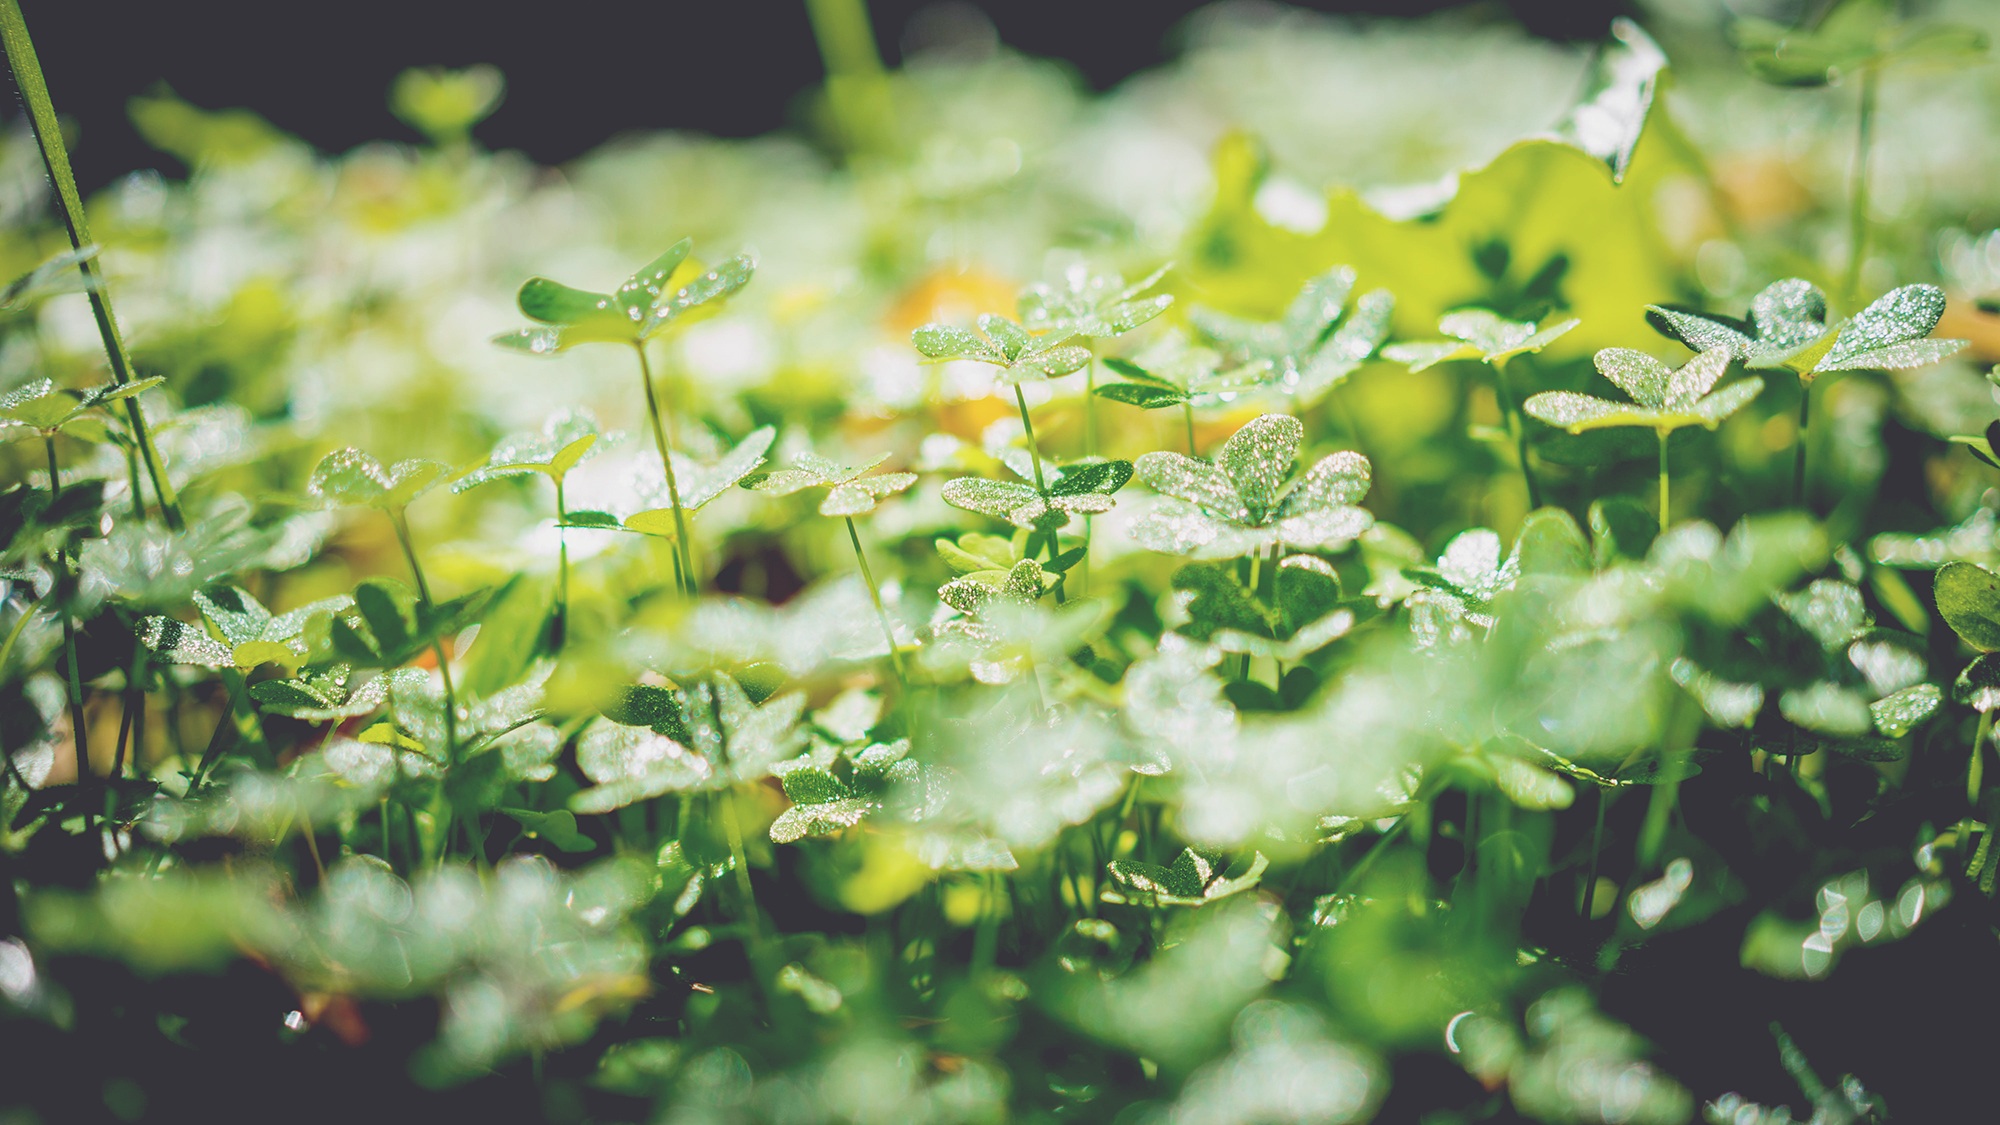
tree, nature, grass, branch, blossom, plant, lawn, meadow, sunlight, leaf, flower, green, botany, flora, plants, wildflower, close up, woodland, depth of field, macro photography, flowering plant, plant stem, land plant